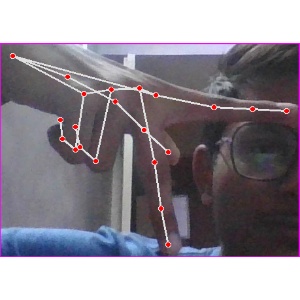
अक्षर: प